Missing baryon problem

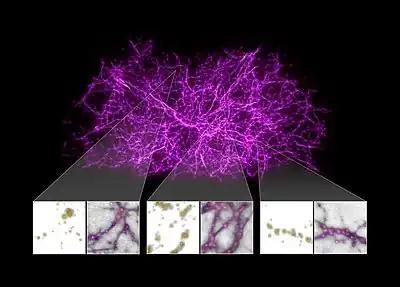
Generated image of the cosmic web which contains warm-hot regions where the missing baryons have been detected.

Prior to 2017, baryons were found to be distributed 10% inside galaxies, 50–60% in the circum-galactic medium, and 30–40% unaccounted, therefore accounting for about 70% of theoretical predictions.